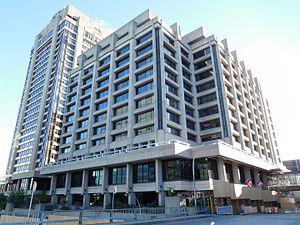
Place du Portage I et II, Gatineau Vue de la rue de l'Hôtel-de-Ville, sur un pont au-dessus du boulevard Maisonneuve Portage I, situé au 50, rue Victoria, a été construit entre 1969 et 1973, et compte 25 étages au-dessus du sol. emporis.fr Portage II, situé au 165, rue de l'Hôtel-de-Ville, a été terminé en 1973, et compte 11 étages. emporis.fr